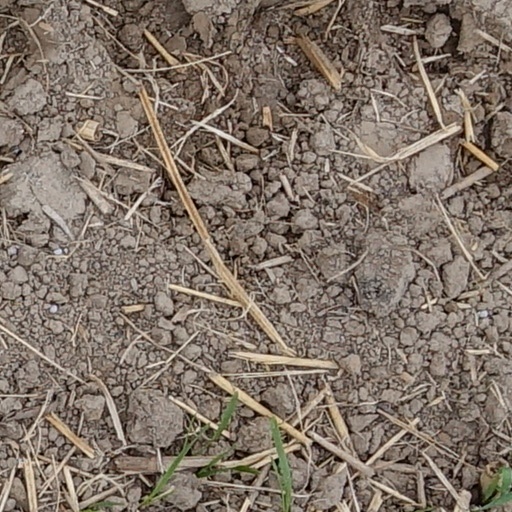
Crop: wheat